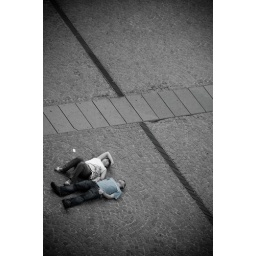
Outside the Pompidou Museum: where the golden cat was and the girl in red appeared. Paris, France